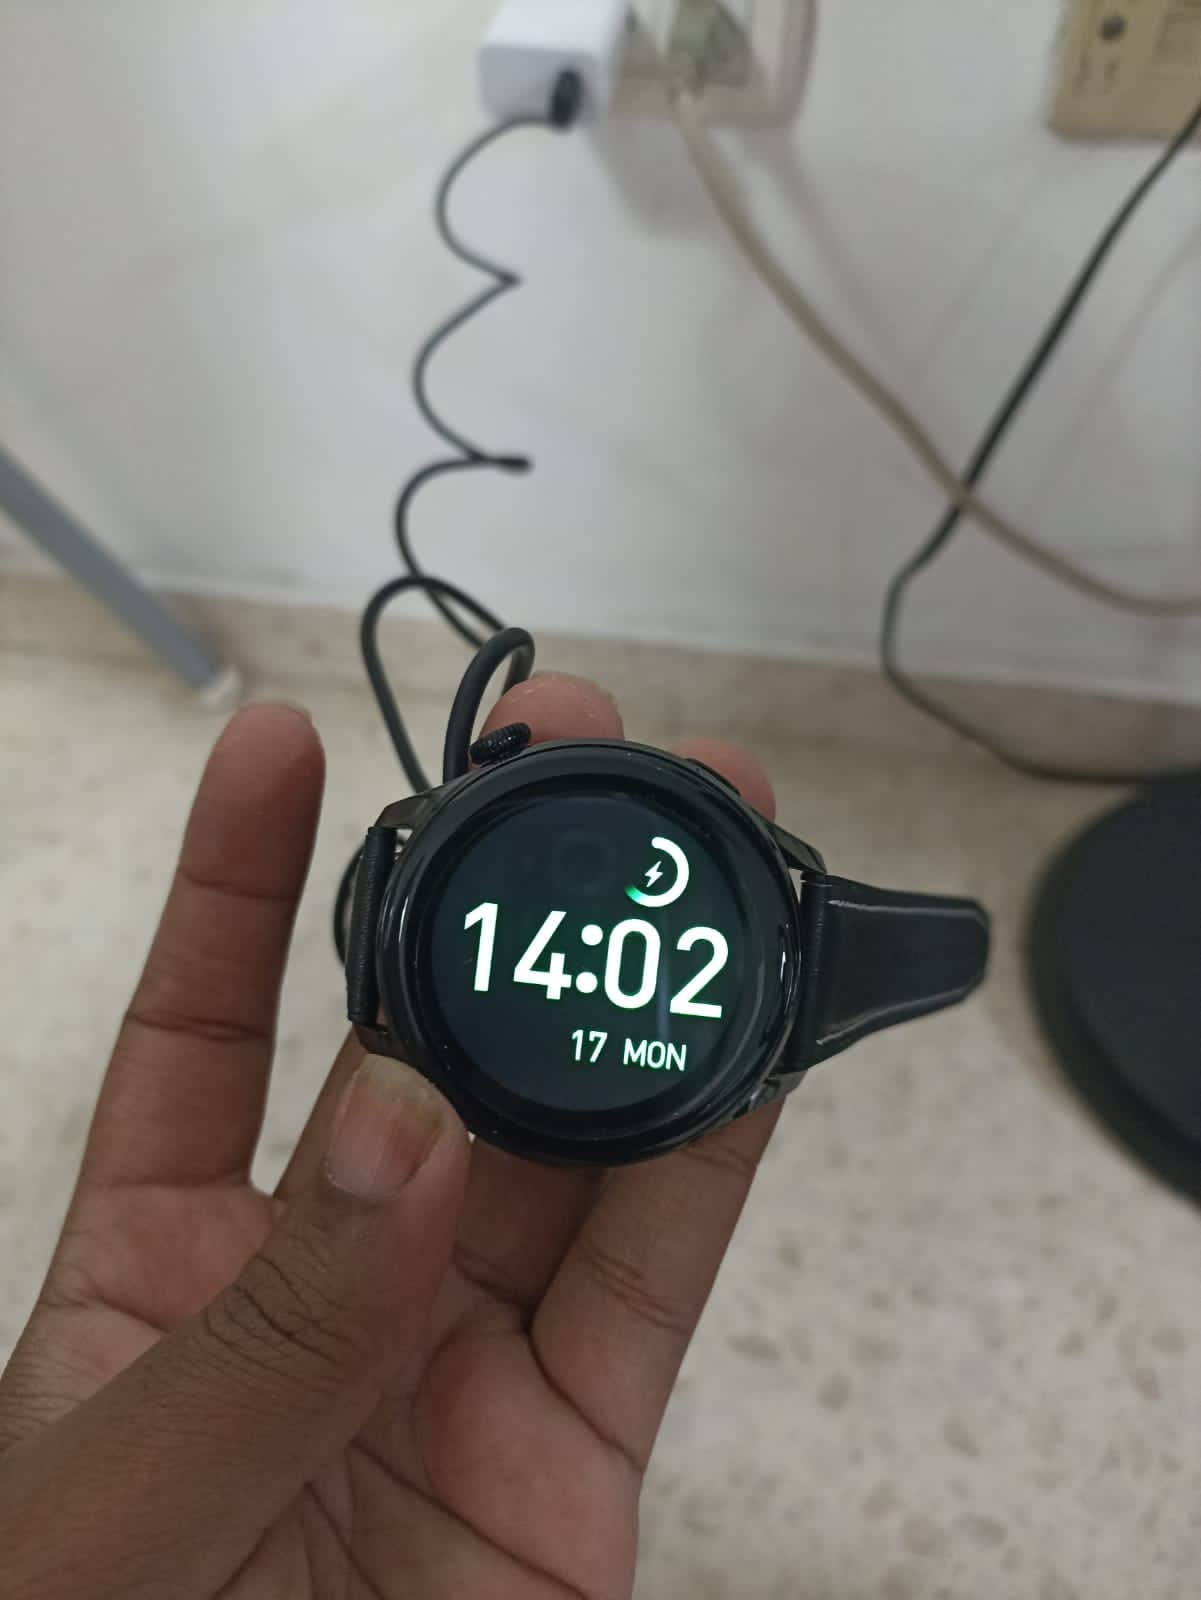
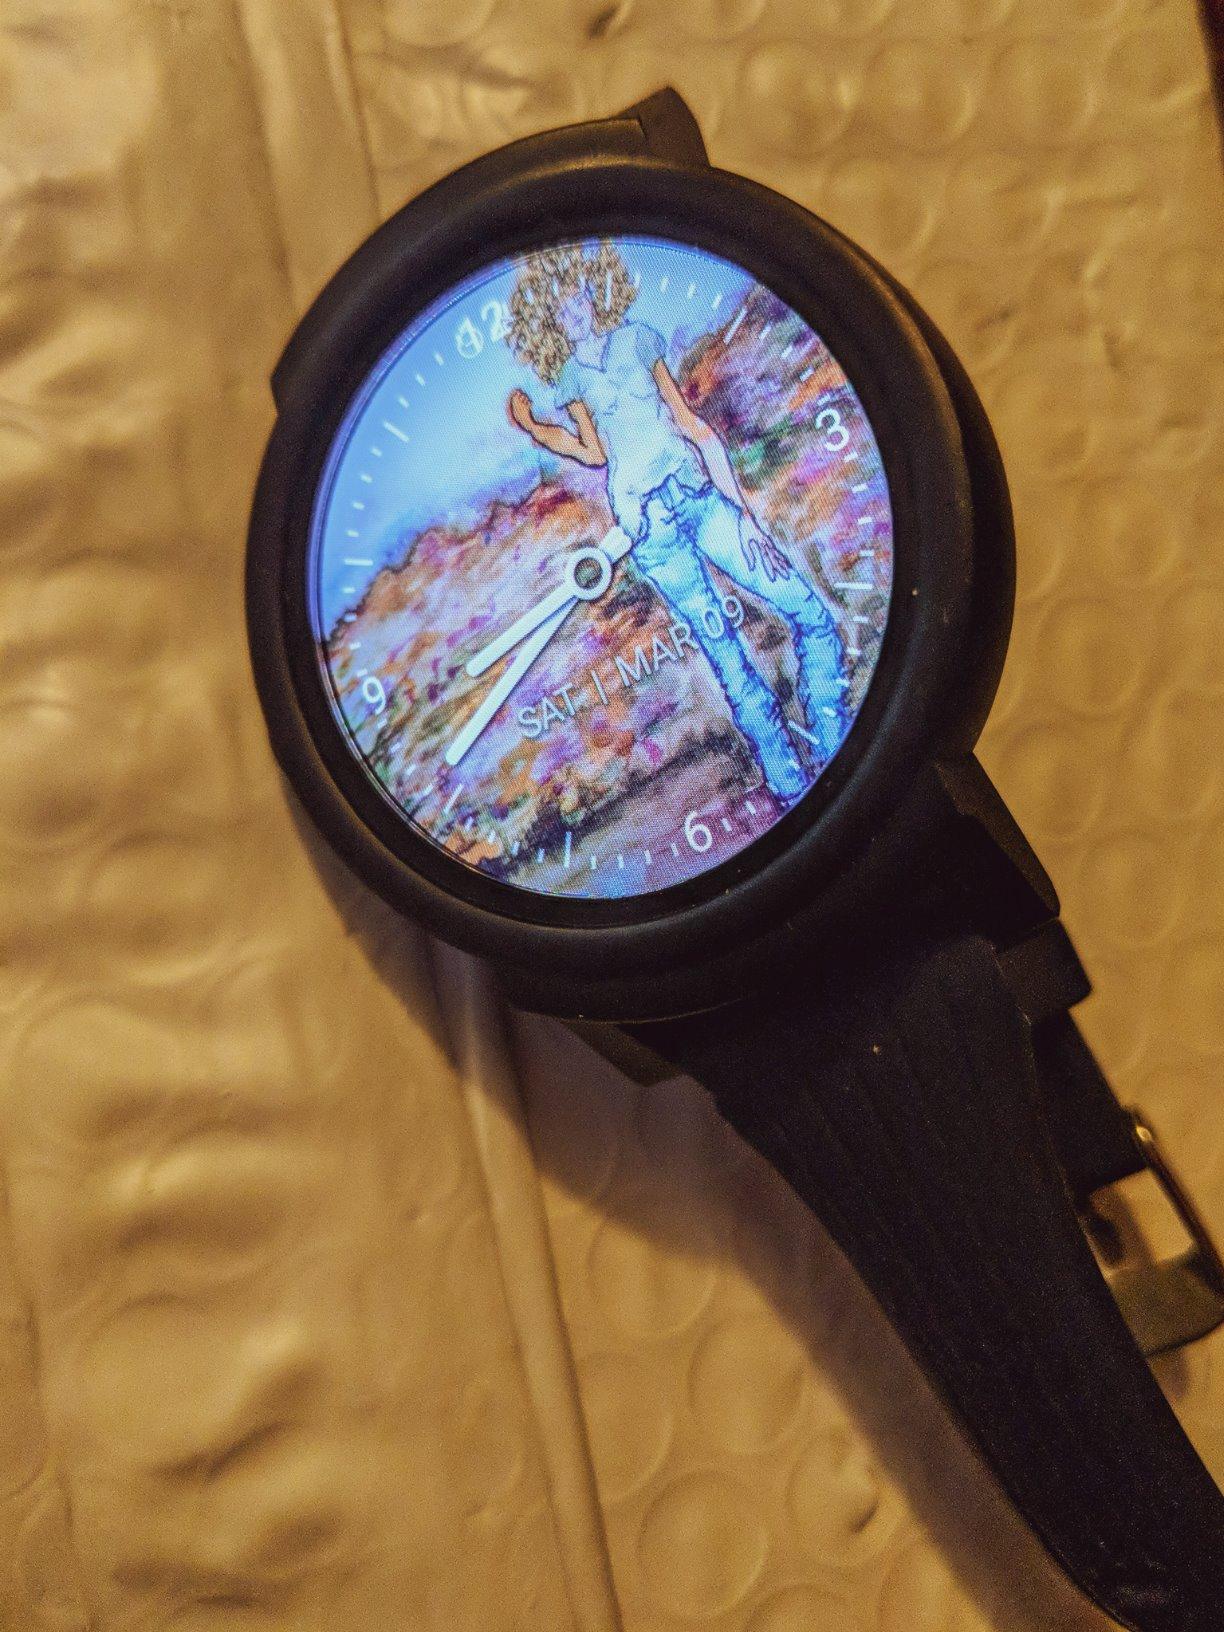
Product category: smartwatch
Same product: no